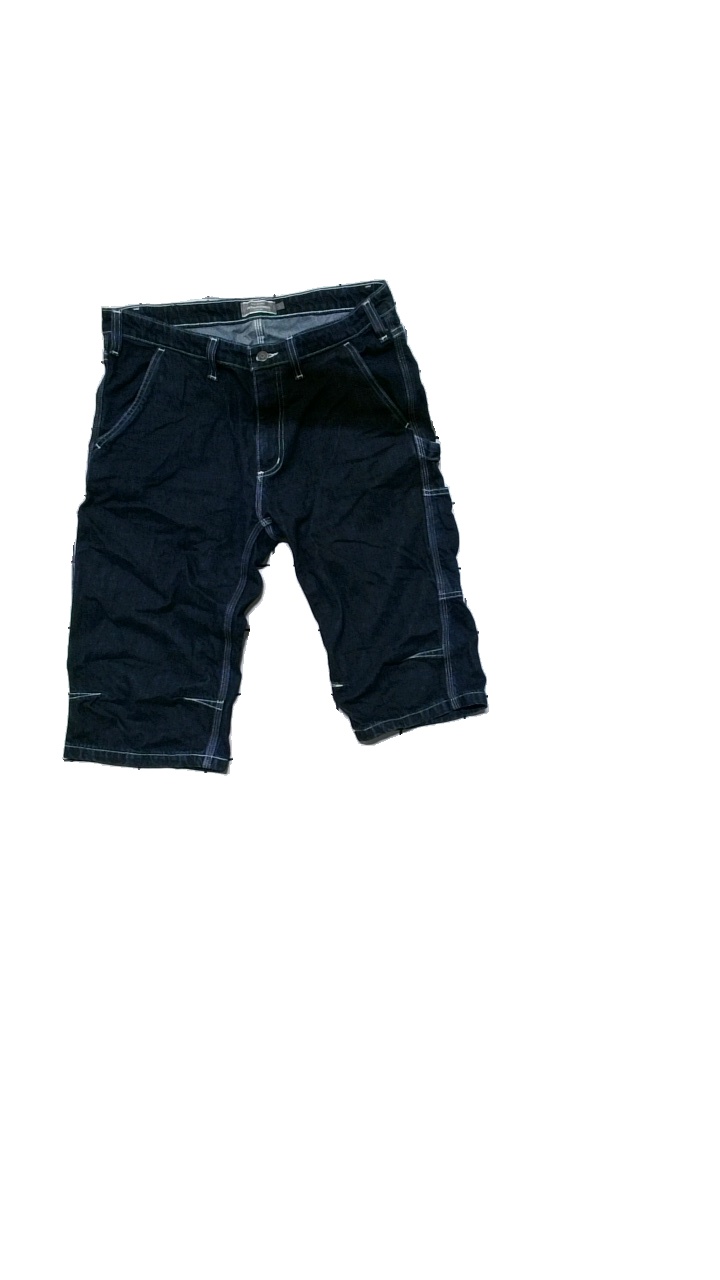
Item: Shorts (Men)
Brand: Dressman
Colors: Blue
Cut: Regular
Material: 100% Cotton
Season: Summer
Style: Denim
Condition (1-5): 3
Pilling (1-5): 4
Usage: Reuse
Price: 50-100